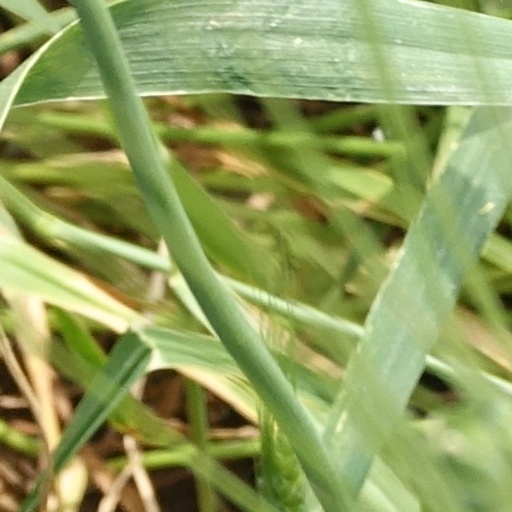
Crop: wheat